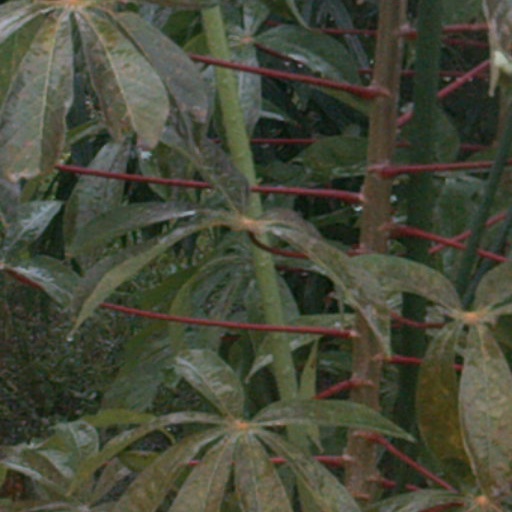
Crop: cassava